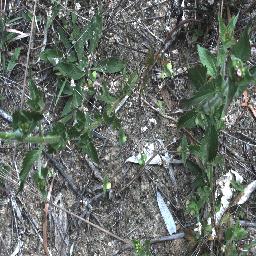
Label: siam_weed